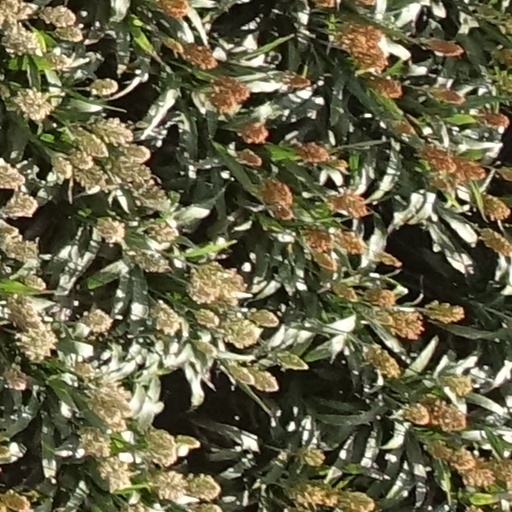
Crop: sorghum